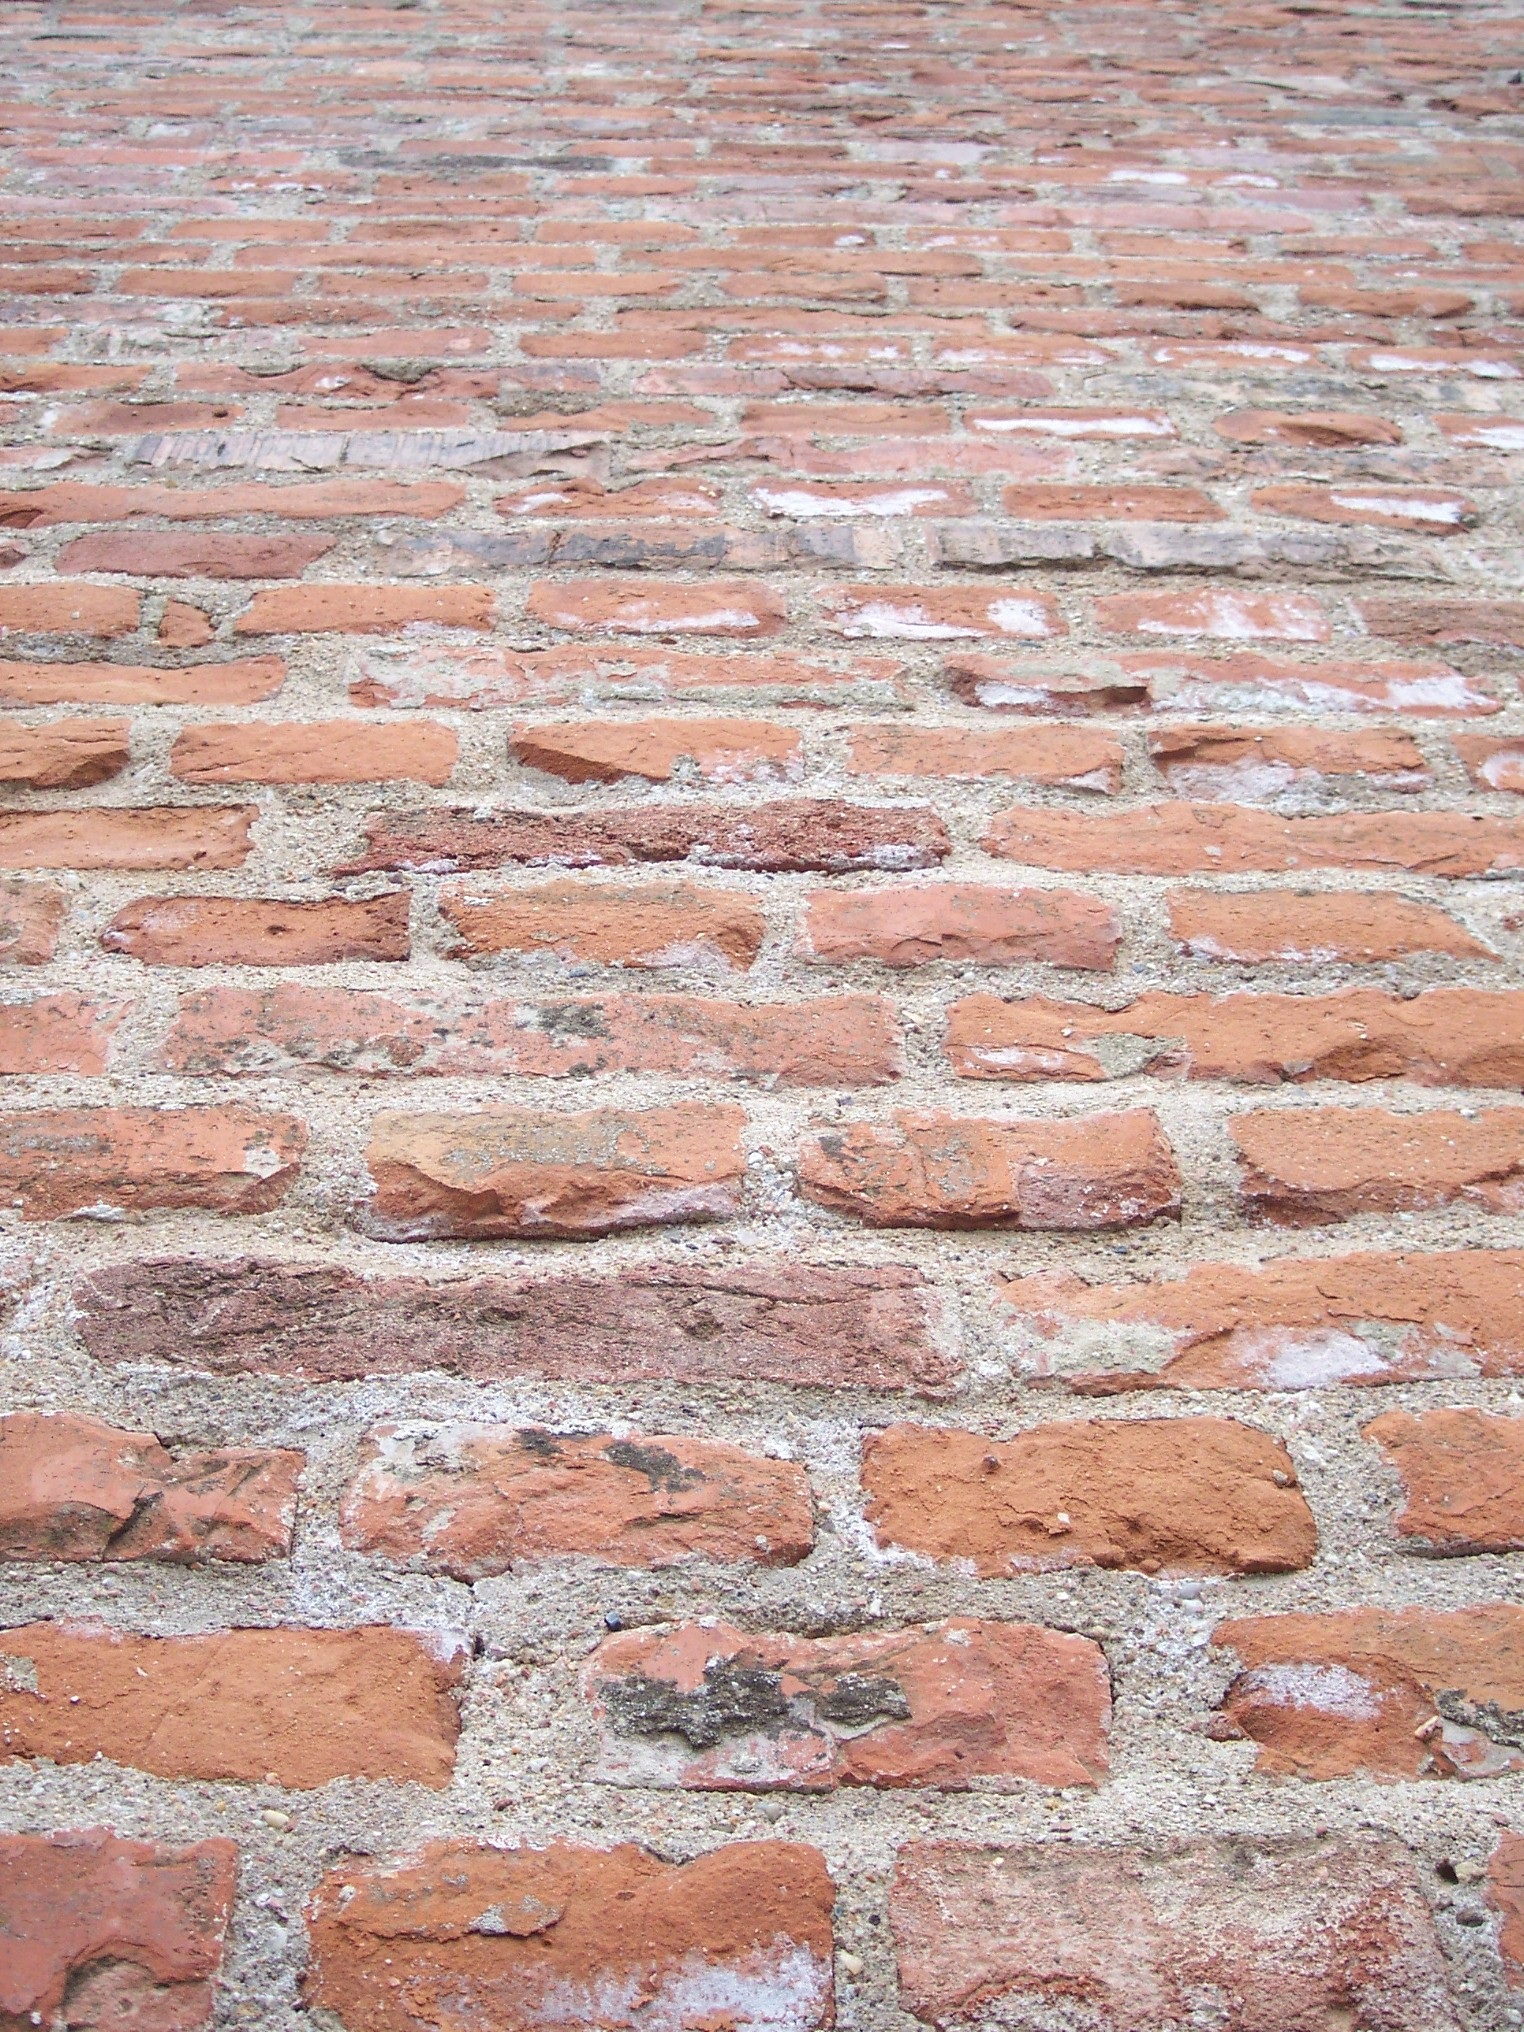
floor, building, city, wall, orange, red, stone wall, old building, brick, material, brick wall, old house, bricks, brickwork, sample, flooring, materials, brno czech republic, pilberk castle